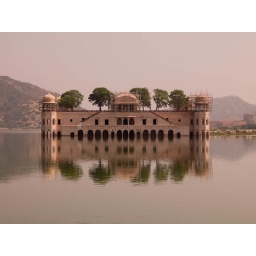
Jaipur, India - reflection of building in lake